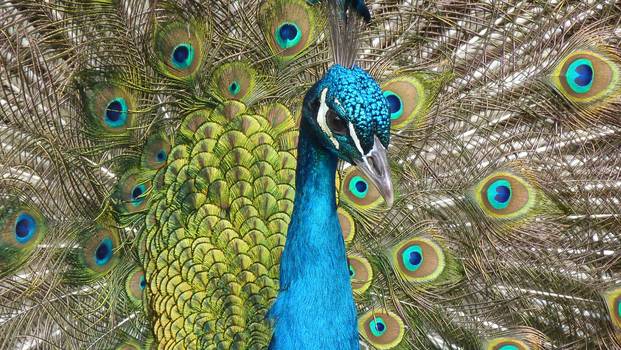
Label: No Watermark